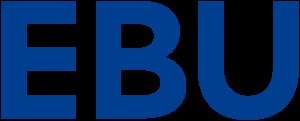
European Broadcasting Union
EBU logo
European Broadcasting Union er en europæisk sammenslutning af public service-tv- og radiostationer. Organisationen har hovedsæde i Genève i Schweiz.